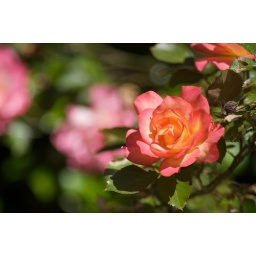
One of many roses in a neighborhood rose bed